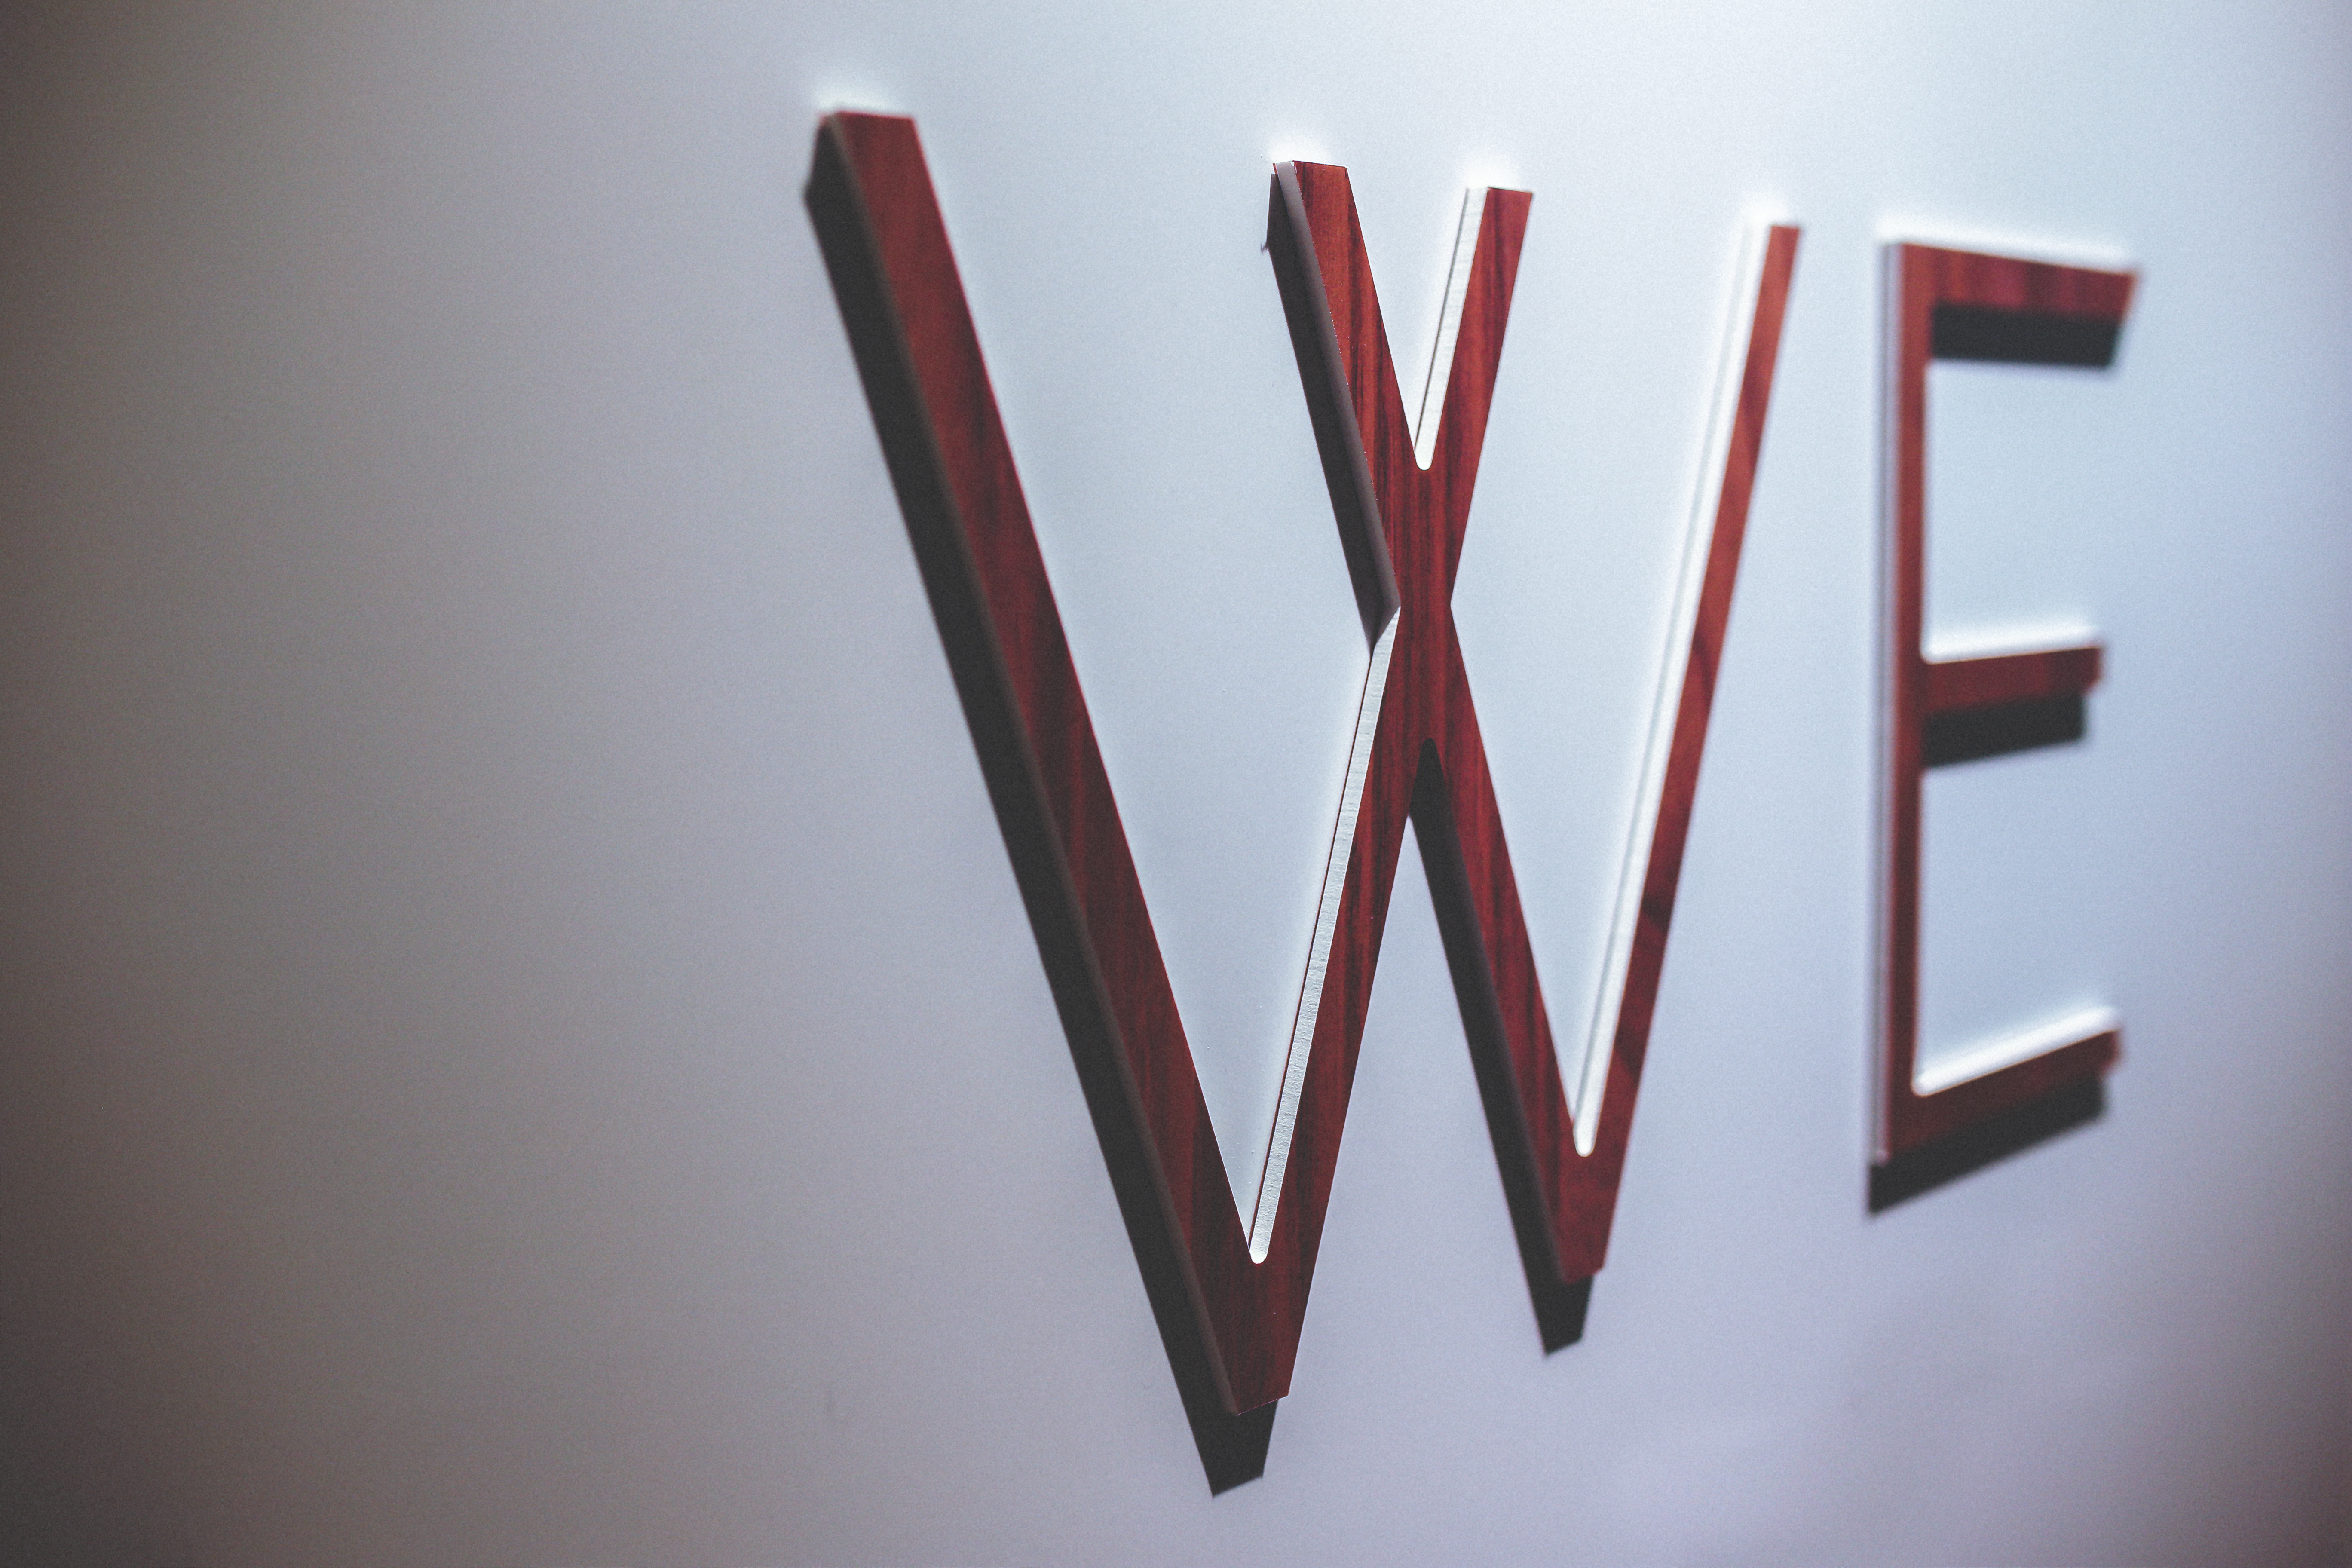
word, wood, number, wall, red, color, brand, font, art, letters, shape, we